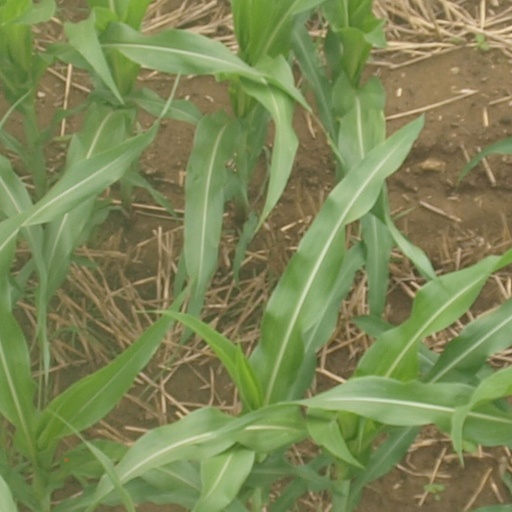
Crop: maize; corn